Xu Xianping

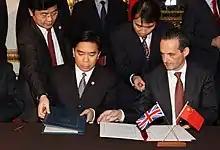
John Fingleton (right) with Xu Xianping (left) in London, on 10 January 2011.

Xu Xianping (born October 1954) is a retired Chinese politician. He served as deputy director of National Development and Reform Commission between May 2009 and February 2015, and vice-governor of Hunan from January 2003 to May 2009.